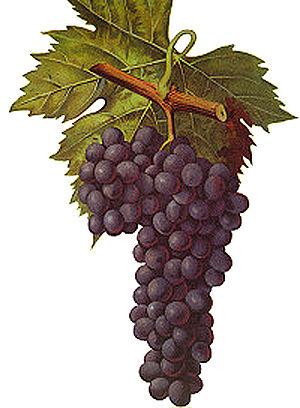
Grappe de Nielluccio par Viala et Vermorel
Le Nielluccio, ou Nielluciu, est un cépage noir originaire d'Italie centrale, notamment cultivé en Corse dans la région du Nebbio. Il est appelé Sangiovese en Toscane.